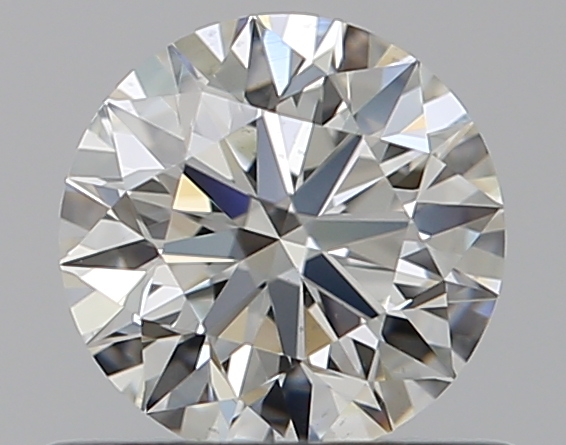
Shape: round
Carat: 0.52
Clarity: VS1
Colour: H
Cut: EX
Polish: VG
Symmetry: EX
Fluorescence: F
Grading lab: GIA
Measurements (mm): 5.15 x 5.18 x 3.21